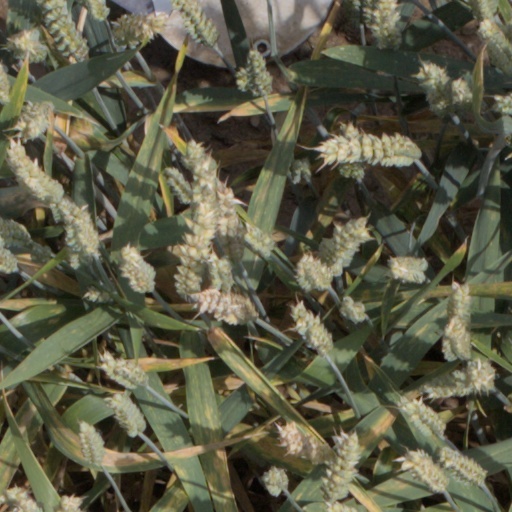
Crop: wheat